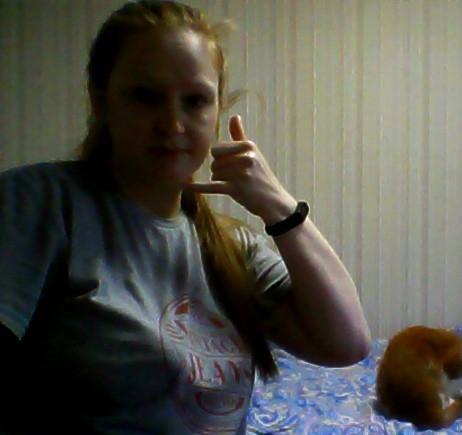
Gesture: call